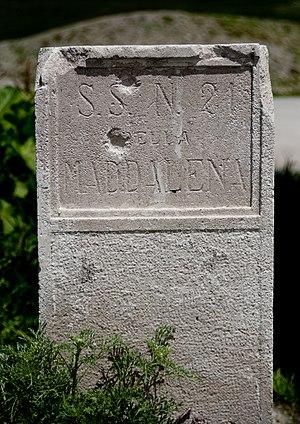
Borne routière italienne au col de Larche
La Course de côte Coni - Col de la Madeleine était une compétition automobile italienne disputée en été sous la direction de l'ACI di Cuneo, au début du mois d'août à trois reprises consécutives pendant les années 1920, puis vers la fin du mois de juin.